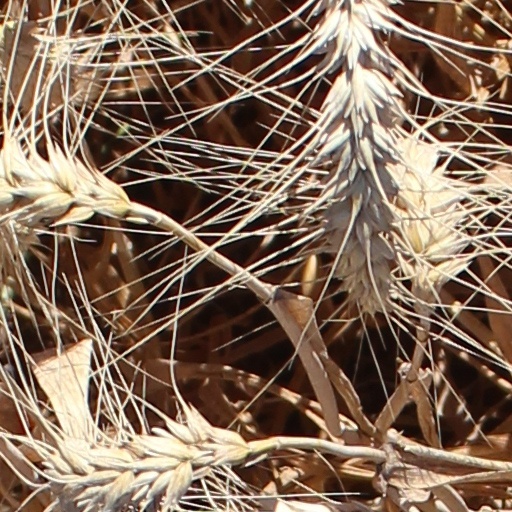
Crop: wheat